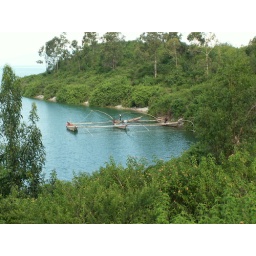
A fishing boat on the lake in Kibuye, Rwanda.